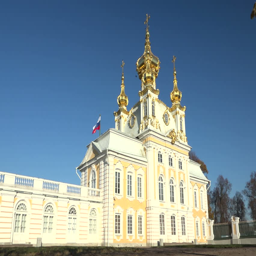
past people are people with bike .